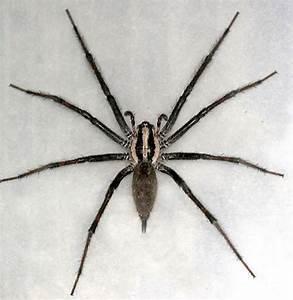
spider